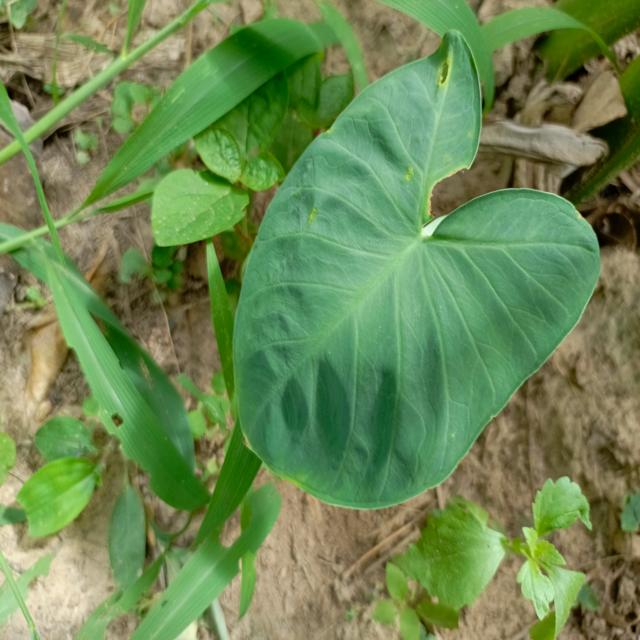
Label: Healthy